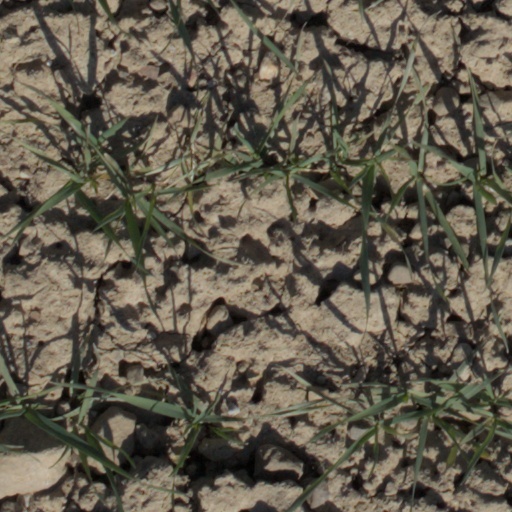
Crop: wheat